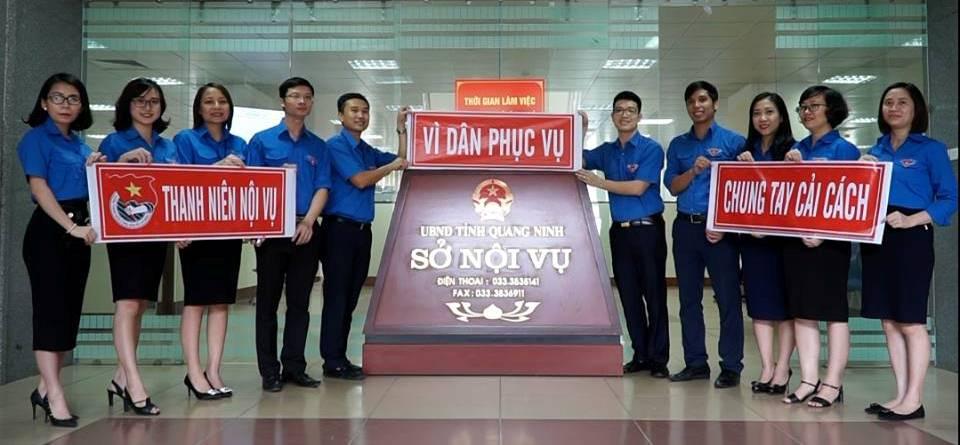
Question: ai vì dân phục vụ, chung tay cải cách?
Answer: thanh niên nội vụ